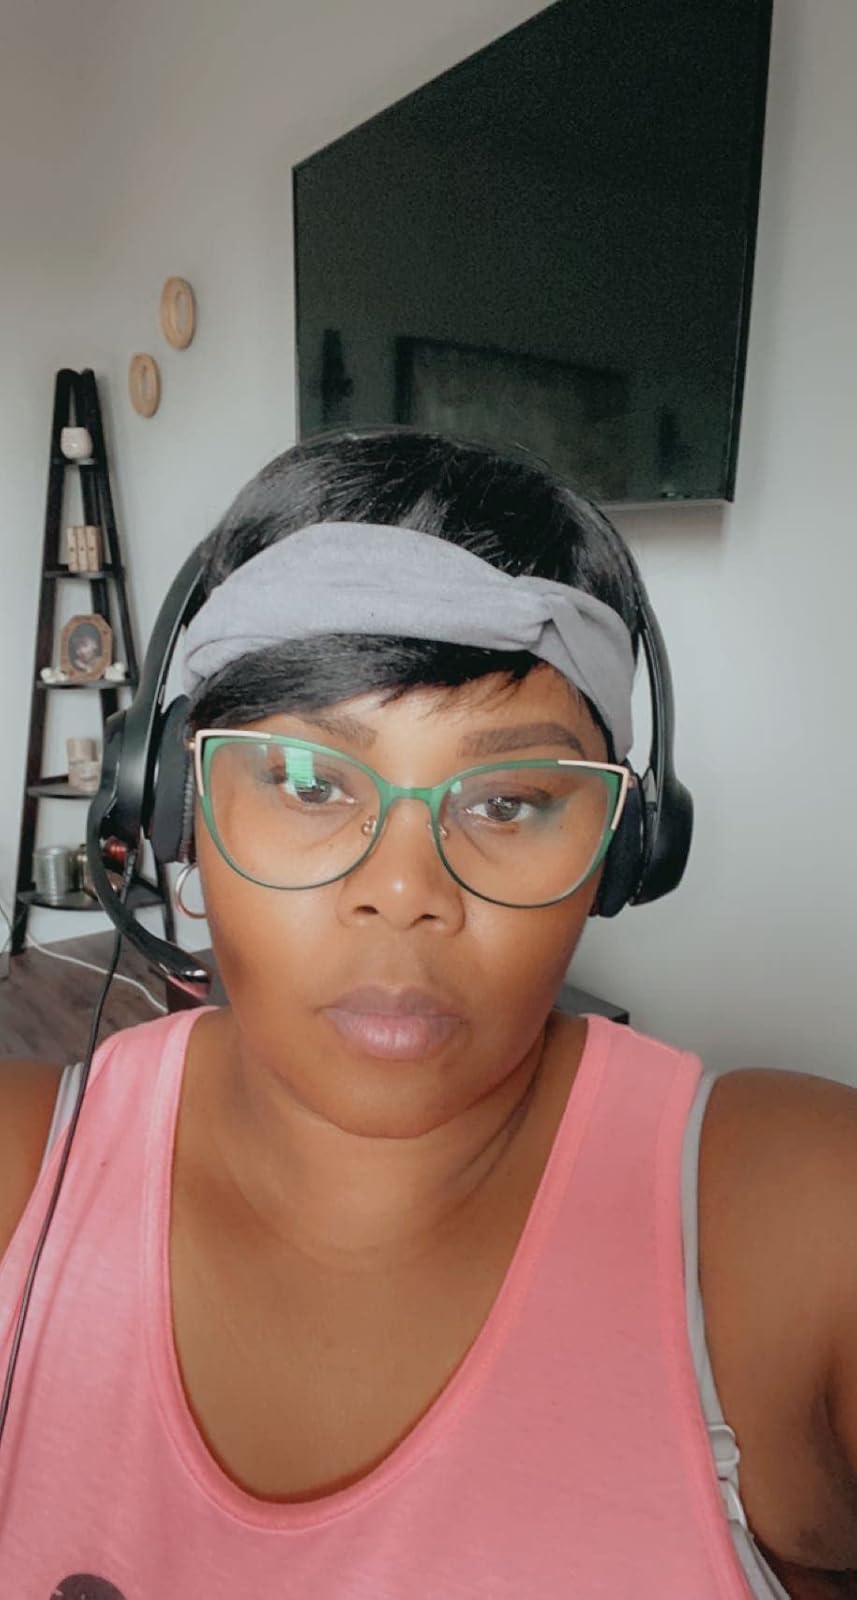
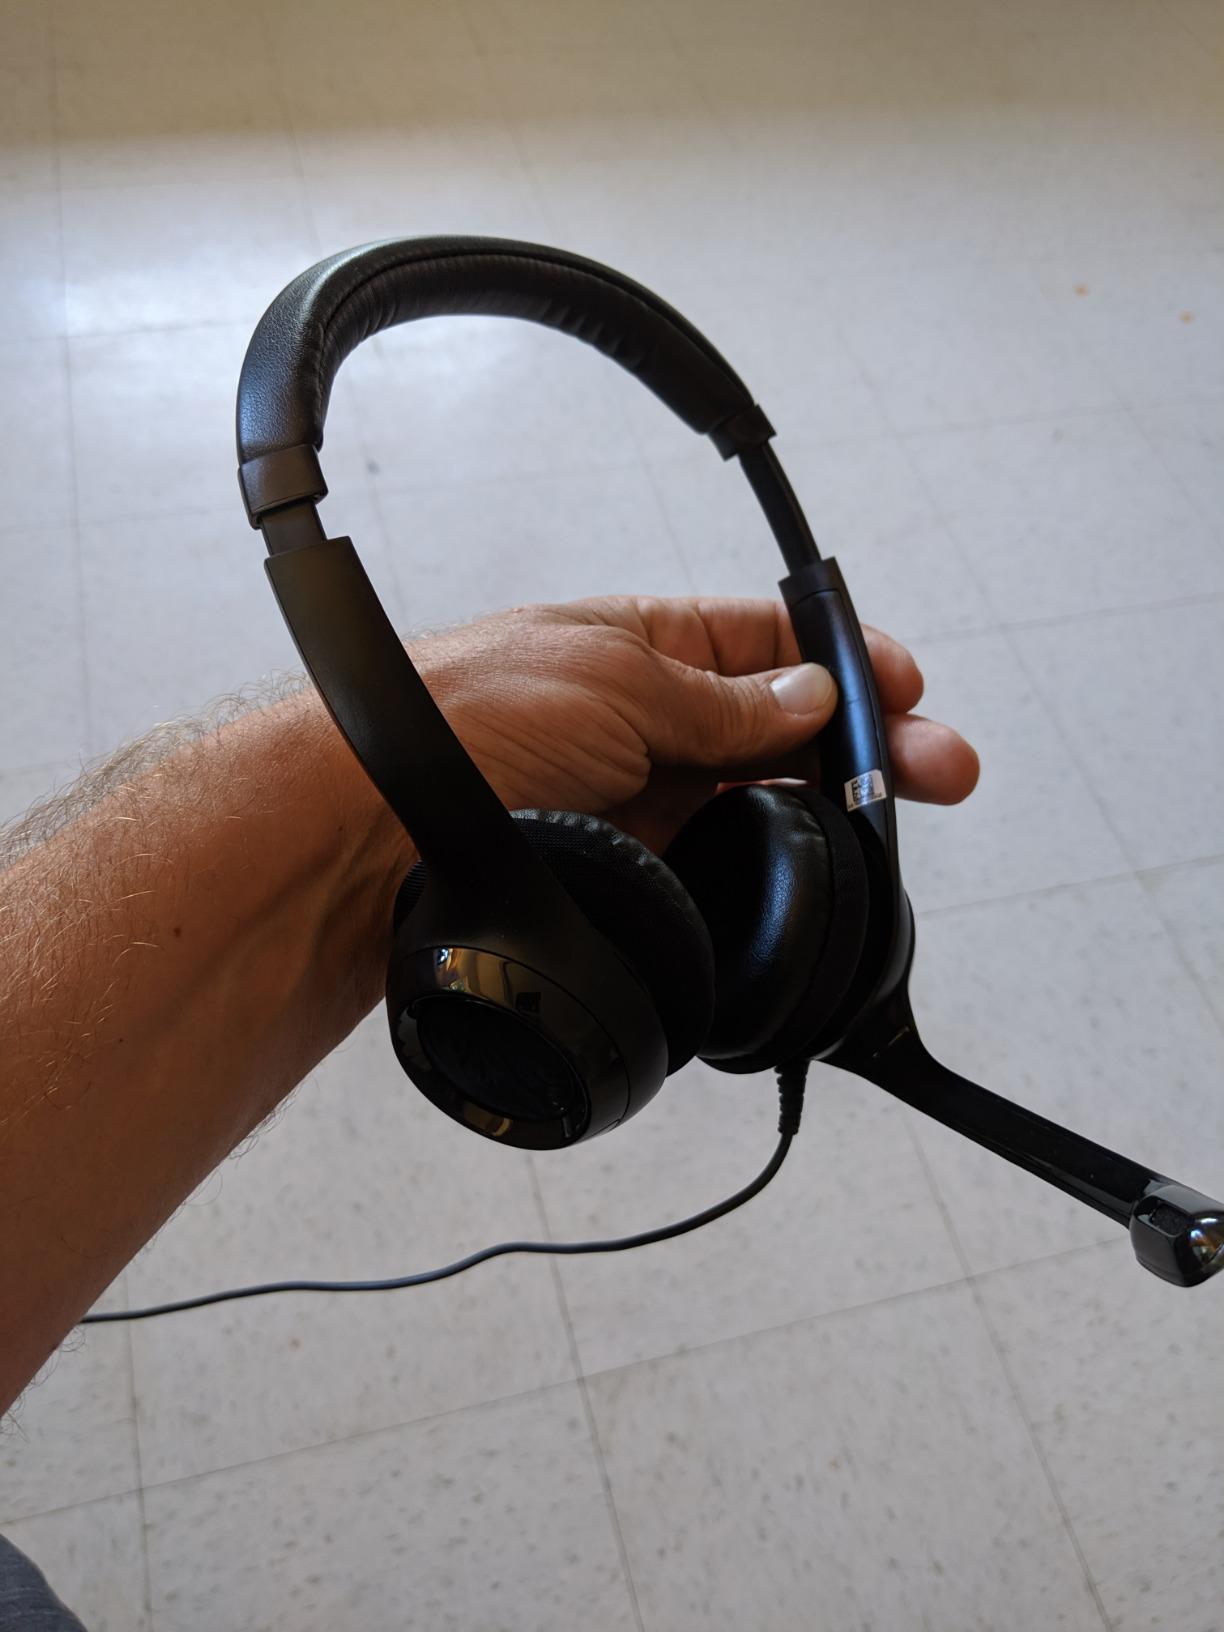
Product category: headphones
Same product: yes